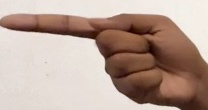
ASL sign: G